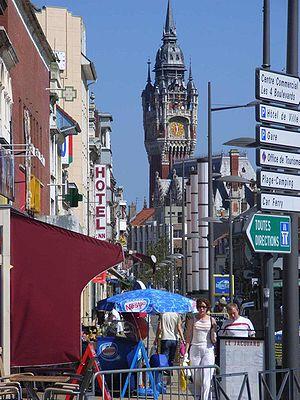
Calais est une commune française, sous-préfecture du département du Pas-de-Calais en région Hauts-de-France. Ses habitants sont appelés les Calaisiens.